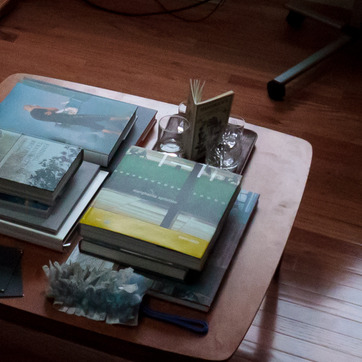
Material: paper